Old Church of St George, Hill Street Dublin

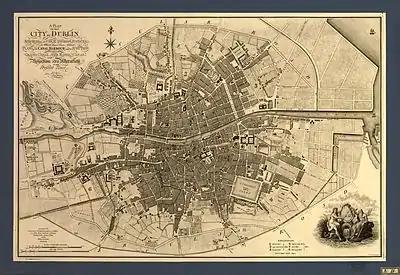
1797 map of Dublin

The Old Church of St. George, commonly called "Little George's" in Hill Street (formerly Temple Street Lower) Parish of St. Mary, Dublin was built in 1668 by the Eccles family for their workmen and also as a chapel-of-ease to a nearby St. Mary's Church. However, that St. Mary's Church was not St. Mary's Church, Dublin as that church’s foundation stone was laid in 1700, and it was not St. Mary's Abbey, Dublin as that was dissolved in 1539. Therefore St George's Church, Hill Street, may have been a Chapel-of-Ease to St. Michan's Church in Church Street. The main body of the church, with the exception of the tower, was demolished in 1894.